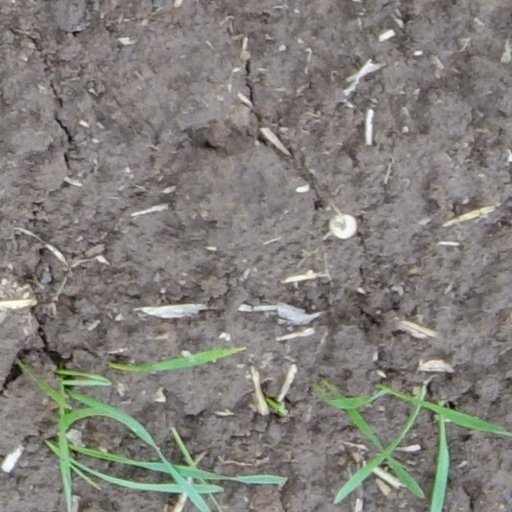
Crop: wheat